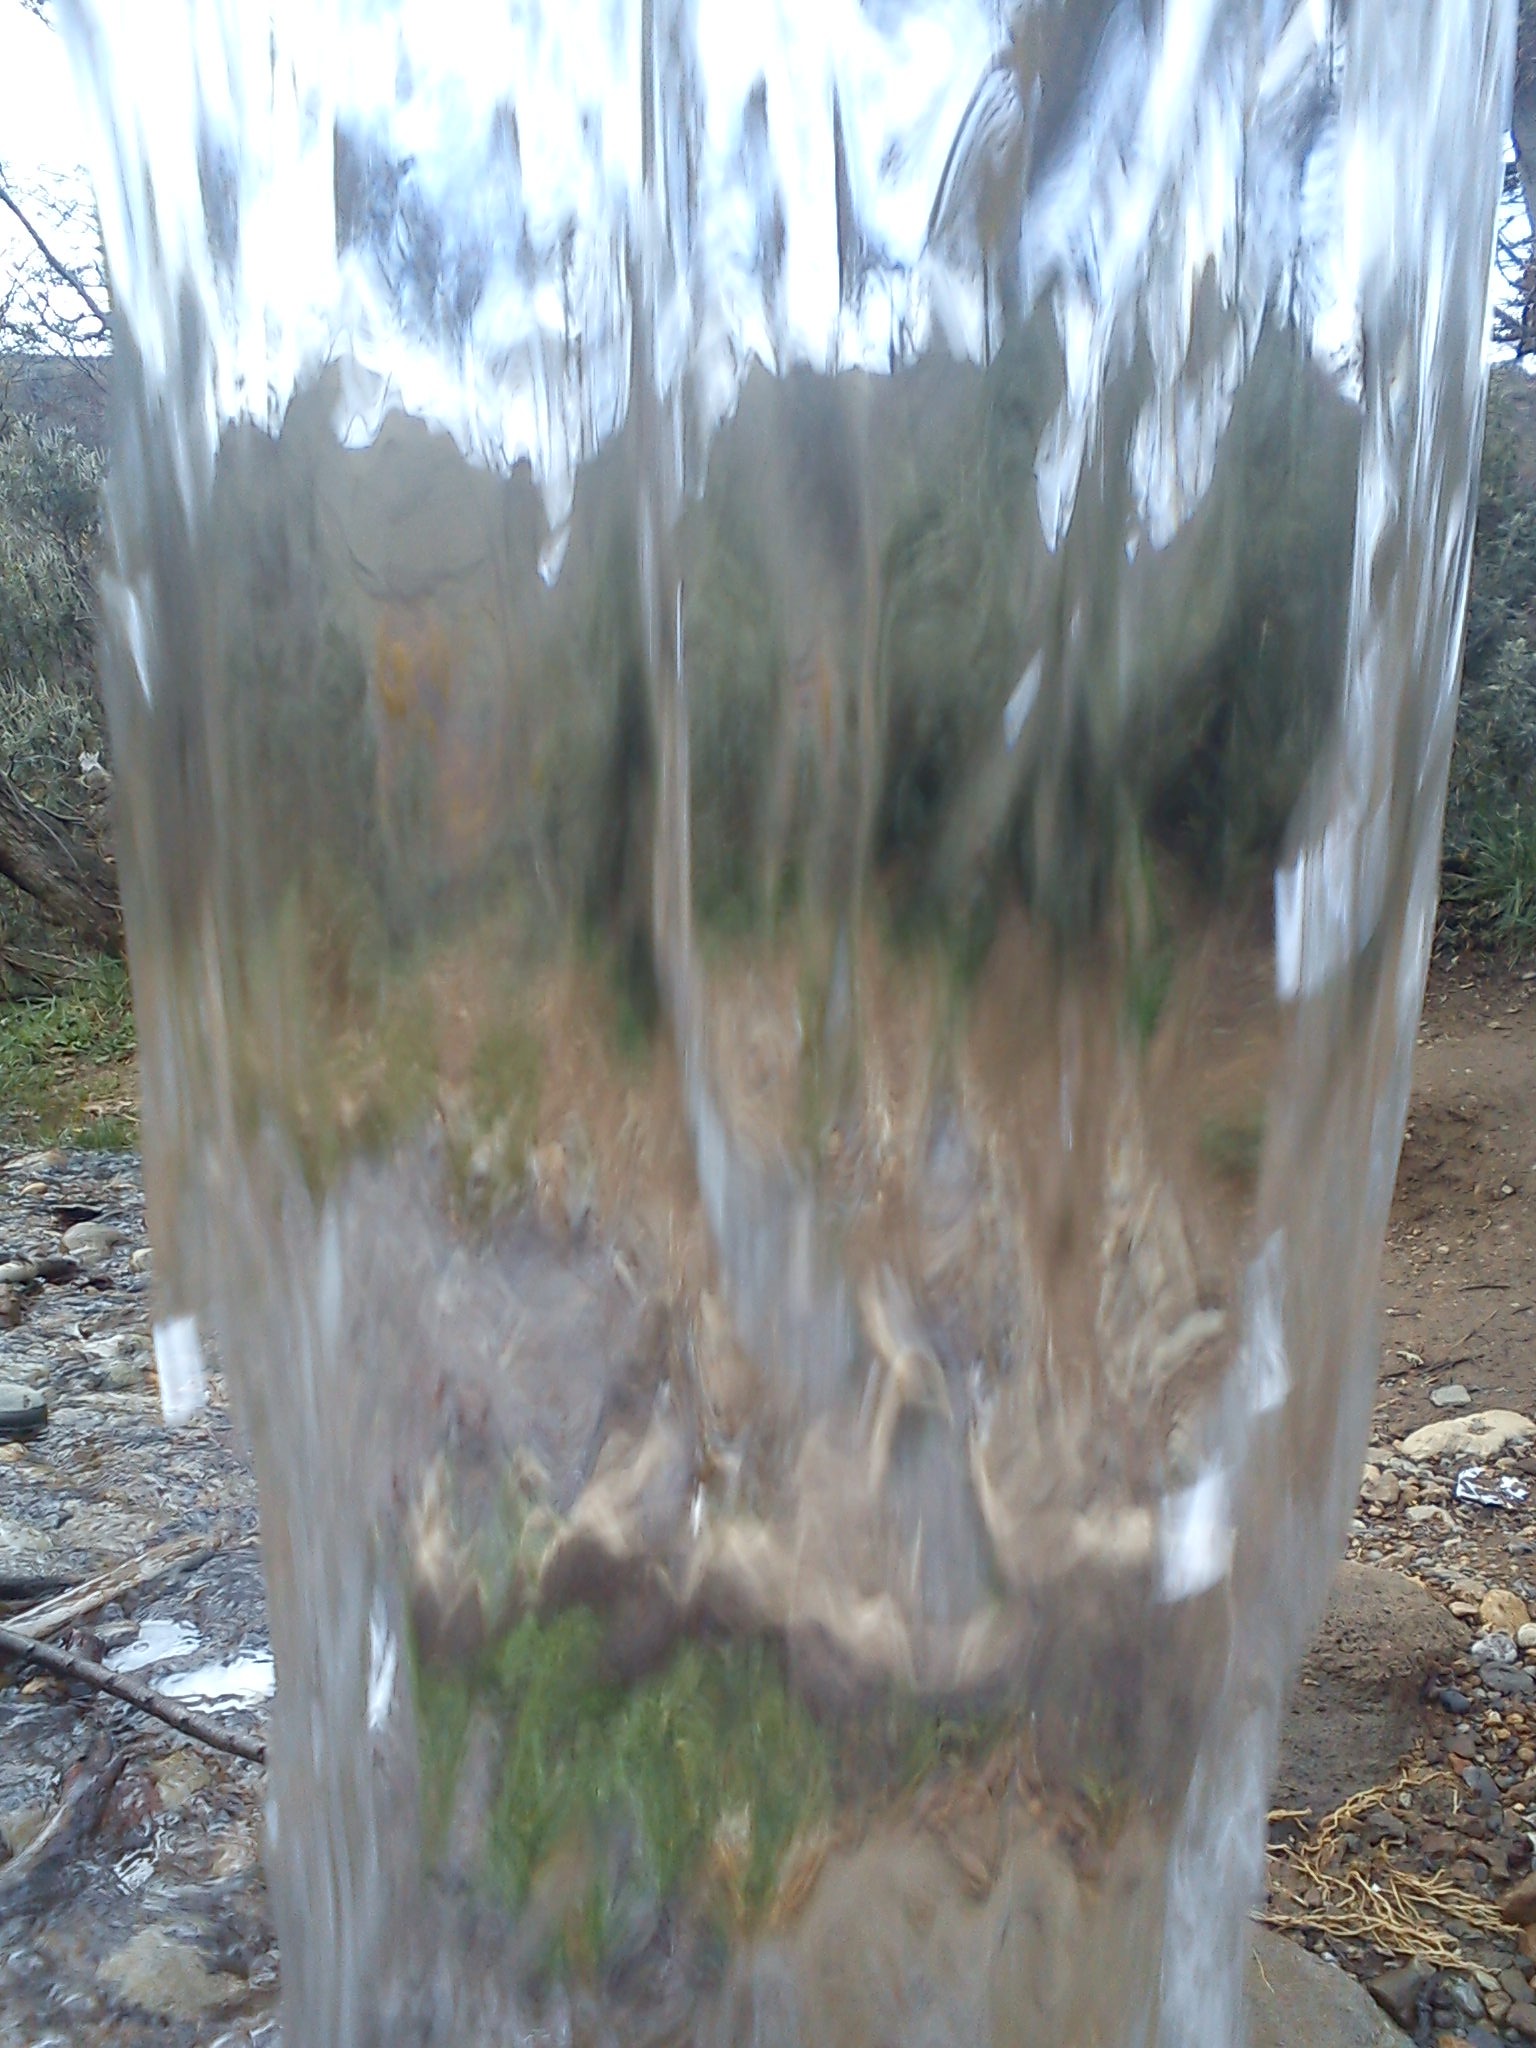
water, nature, grass, mountain, flower, glass, ice, slope, soil, natural water, grass family, chorrillo